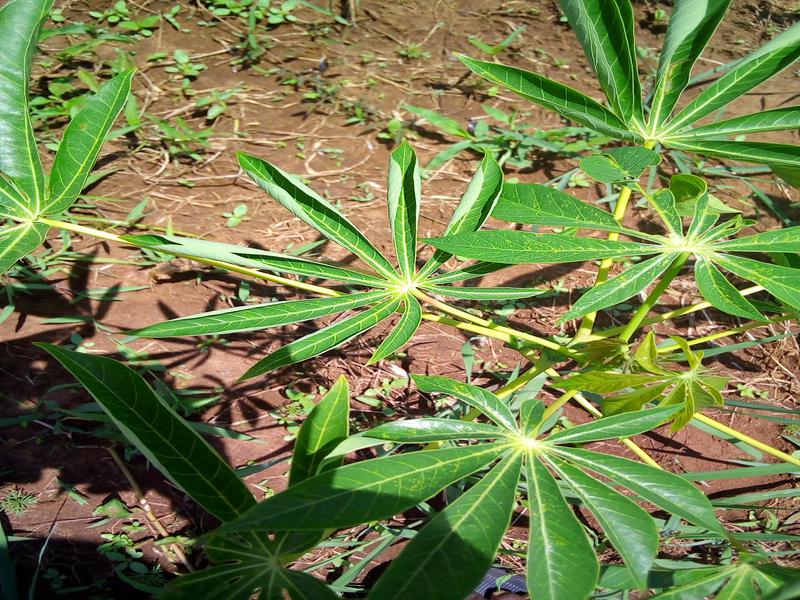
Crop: cassava
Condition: healthy